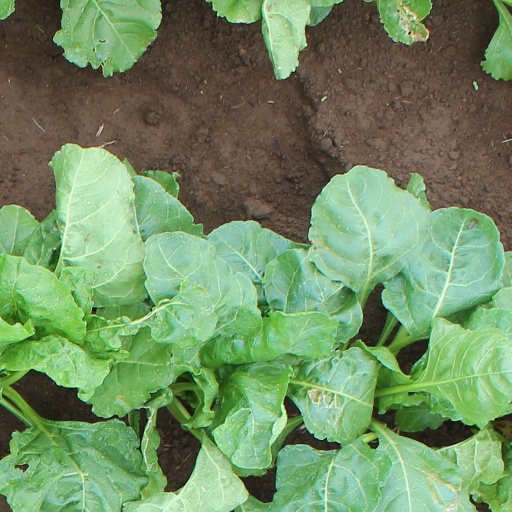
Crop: sugar beet